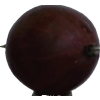
Label: gooseberry